Kent State University

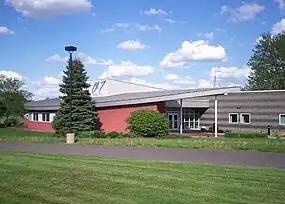
WKSU's former studios, located on Loop Road.

Kent State owns public radio station WKSU, the NPR member for both the Akron metropolitan area and Greater Cleveland. WKSU was established by the university in 1950 as an extension of the Kent State Radio Workshop, which up to that point produced scripted radio programs for broadcast on commercial radio stations dating back to 1935. Originally student operated, WKSU joined NPR in 1973 and subsequently evolved into a conventional public radio outlet. Since 2021, Ideastream Public Media has operated WKSU and its regional network of four satellite stations in Wooster, New Philadelphia, Thompson and Norwalk, all of which remain owned by the university (a fifth station, WCPN in Lorain, is owned directly by Ideastream). Ideastream also hosts an internship program for Kent State journalism students.